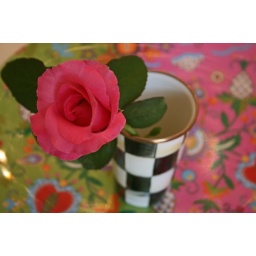
Pink rose in a McKenzie Childs tin cup on a Target Swell plate=happy